Strandgade

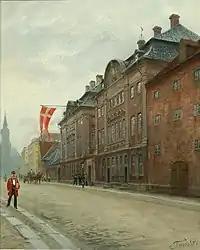
Danish Asia Company seen from Strandgade

Danish East India Company and Danish West India Company established their headquarters north and south of Torvegade/Knippels Bridge respectively. In 1730, the site on the north side of Torvegade was taken over by Danish Asia Company, a reconstruction of Danish East India Company. They completed a new head office on the site in 1738. Denmark's first dry dock, later known as Old Dock, opened just north of there in 1739.